Alberto Iribarne

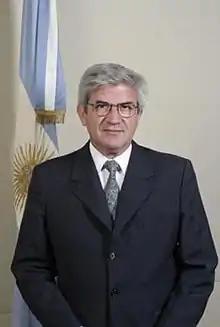
A portrait of Alberto Iribarne

Alberto Iribarne (born 2 August 1950) is an Argentinian lawyer, who was Minister of Justice during the presidency of Néstor Kirchner from 2005 and 2007.